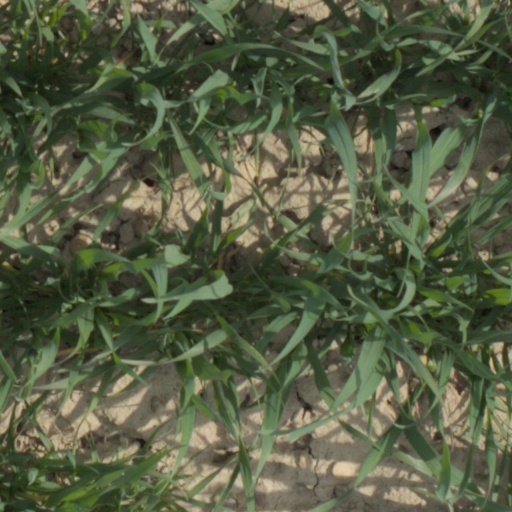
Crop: wheat